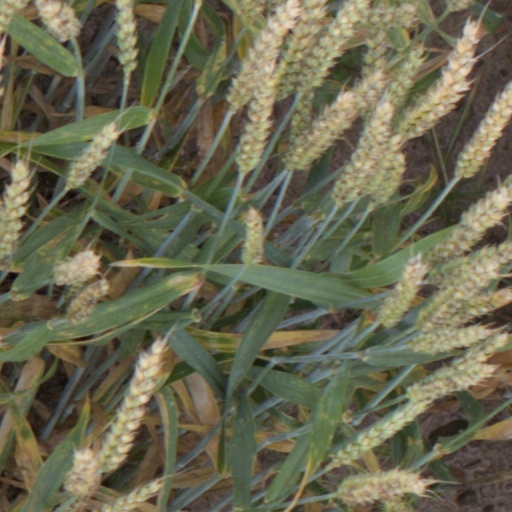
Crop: wheat